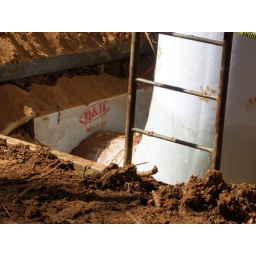
The weight of the water feeds the resin tube 88 feet under the road